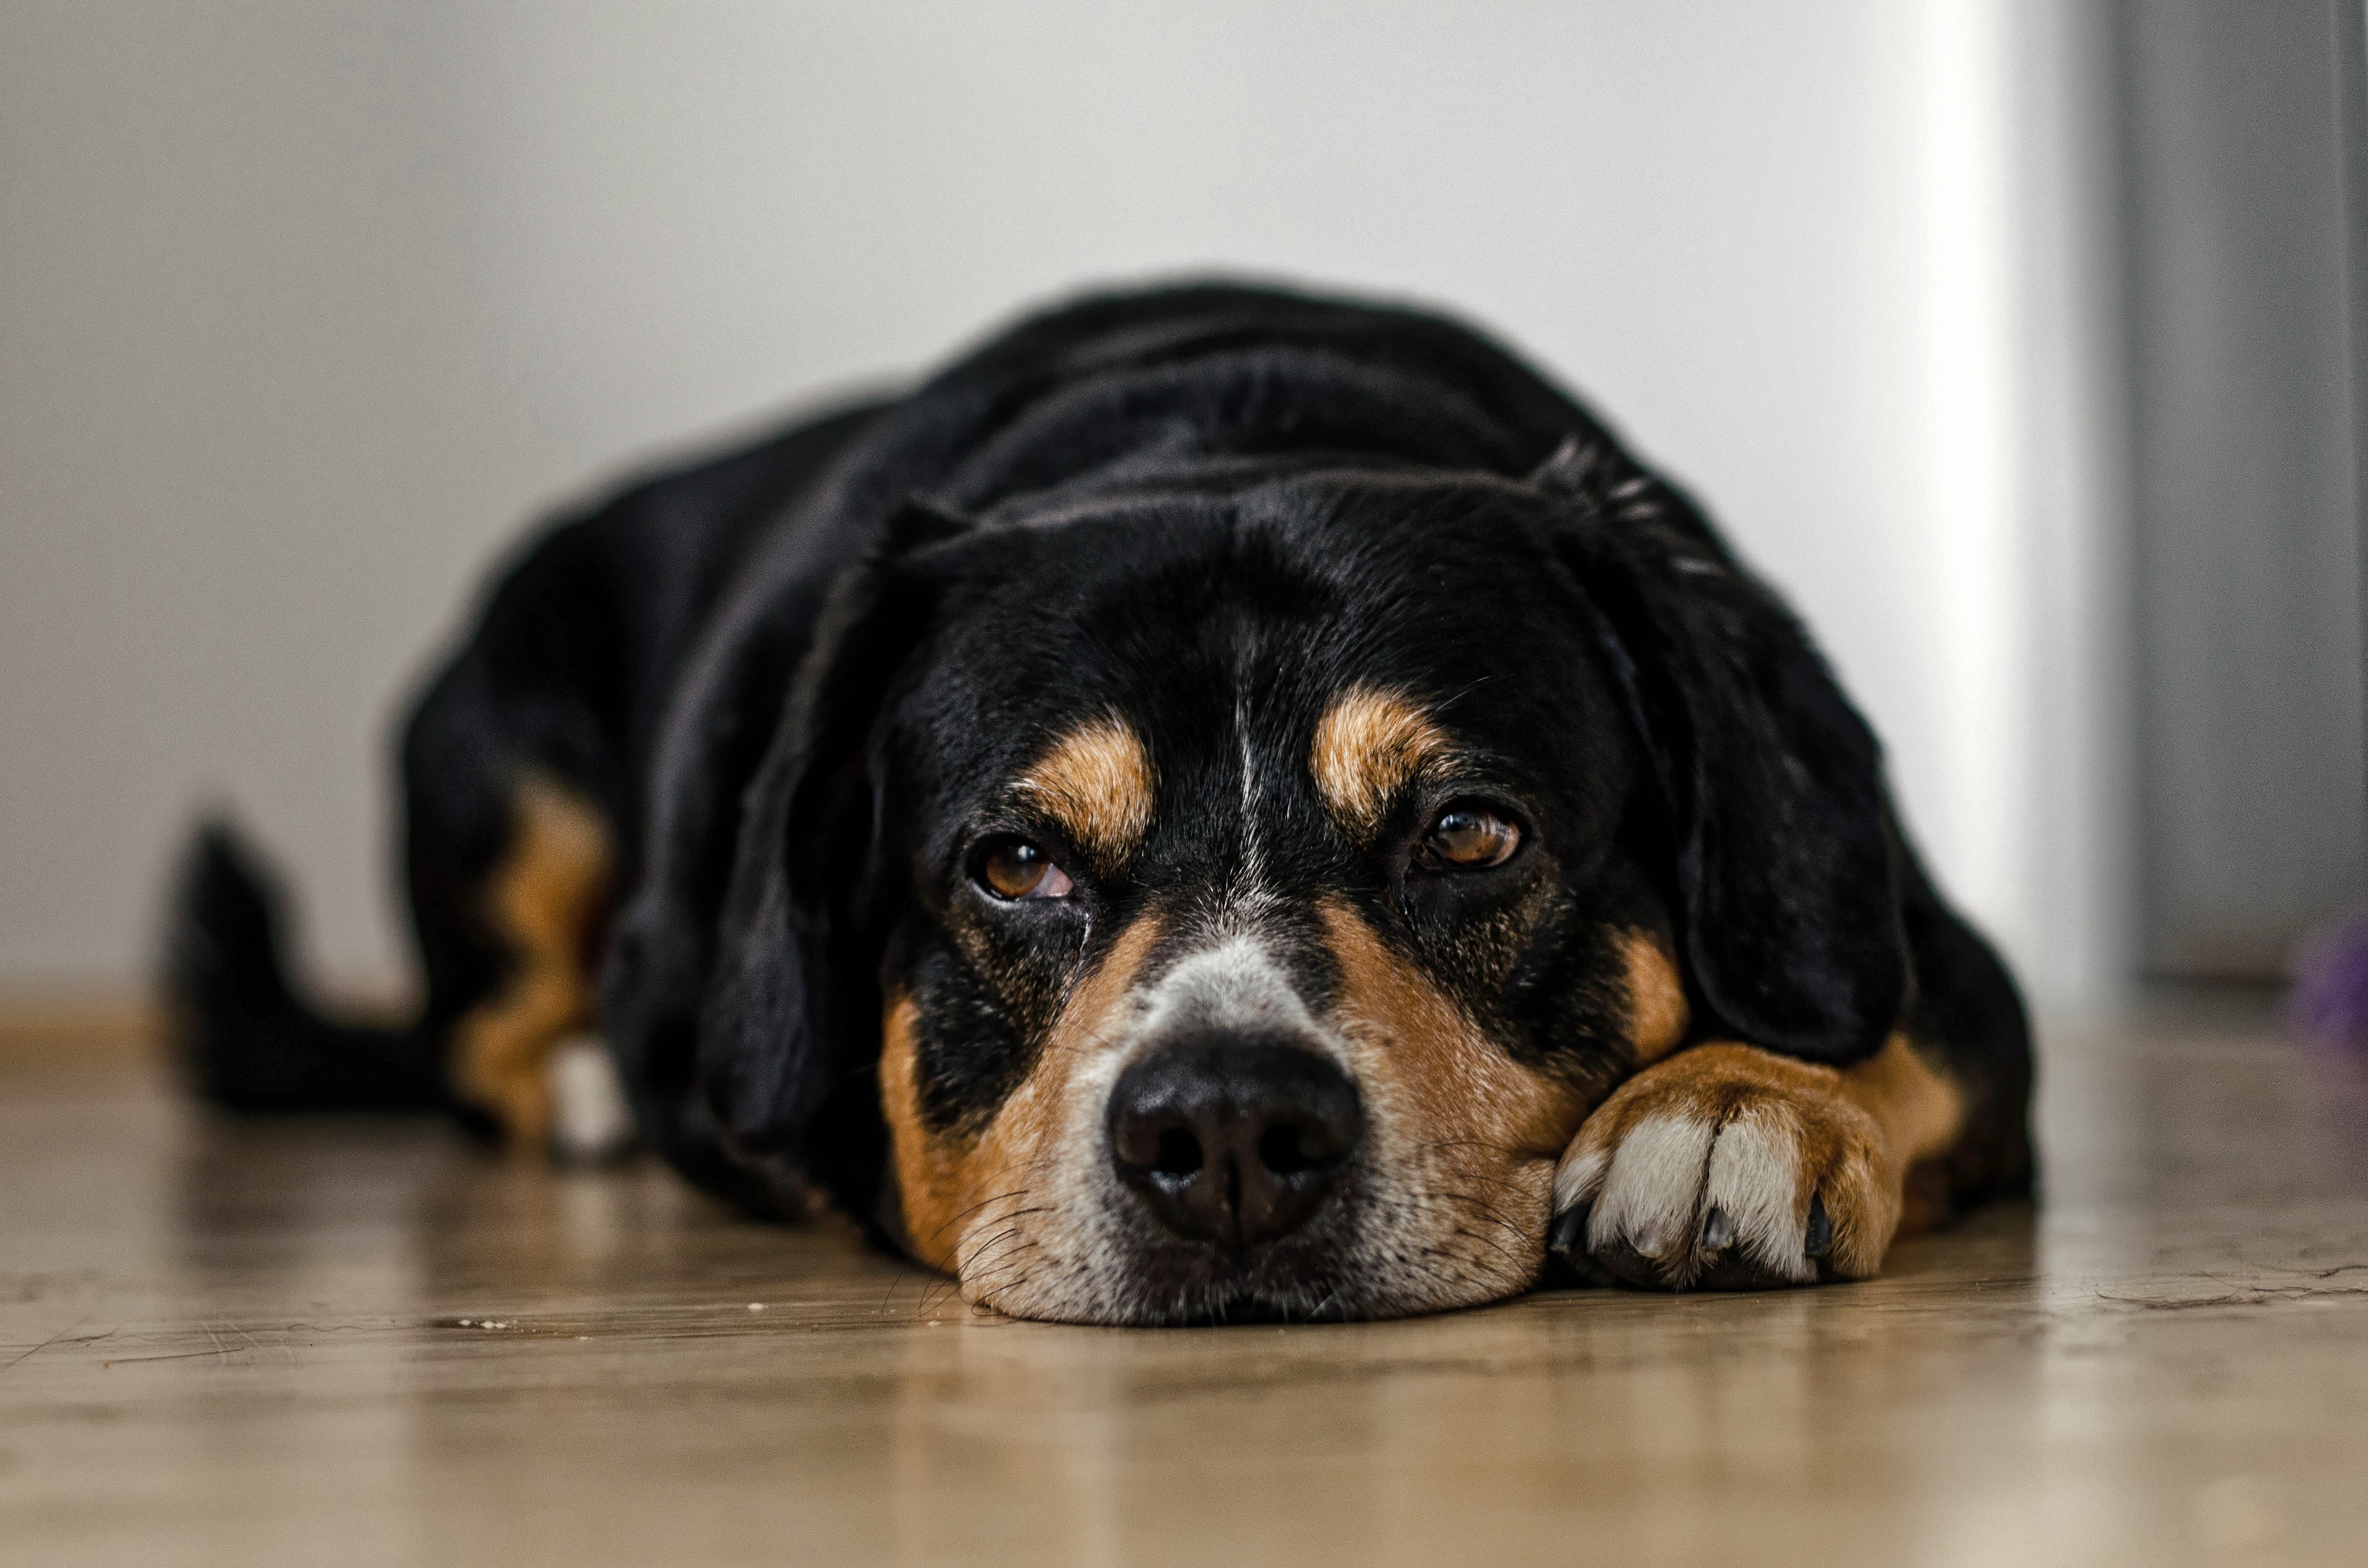
puppy, dog, animal, cute, canine, mammal, black, hound, pets, lazy, dogs, sleepy, furry, vertebrate, paws, adorable, dog breed, drool, doggy, cute animals, cute dog, dog like mammal